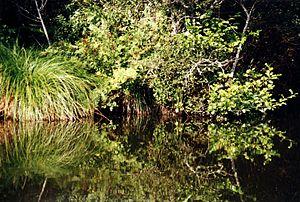
La réserve naturelle nationale du Courant d'Huchet est une réserve naturelle nationale située en Nouvelle-Aquitaine. Classée en 1981, elle occupe une surface de 618 hectares et protège une partie de l'étang de Léon et son émissaire vers l'océan Atlantique, le Courant d'Huchet.